Brad Gilbert

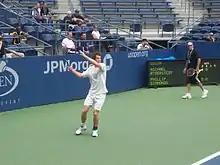
Gilbert coaching Andy Murray

On July 26, 2006, Gilbert was announced as taking over the coaching duties of Scottish player Andy Murray. As well as coaching Murray, Gilbert took part, pursuant to a 3-year deal, in other British Lawn Tennis Association programmes, including tennis camps at under-12 and under-14 levels. He also worked with the LTA's network of coaches and its high-performance clubs and academies. On November 14, 2007, after 16 months working together, Gilbert and Murray parted company. By then, Murray had reached a then career-high ranking of no. 8.